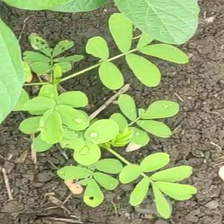
Weed species: Sicklepod_(Senna obtusifolia)